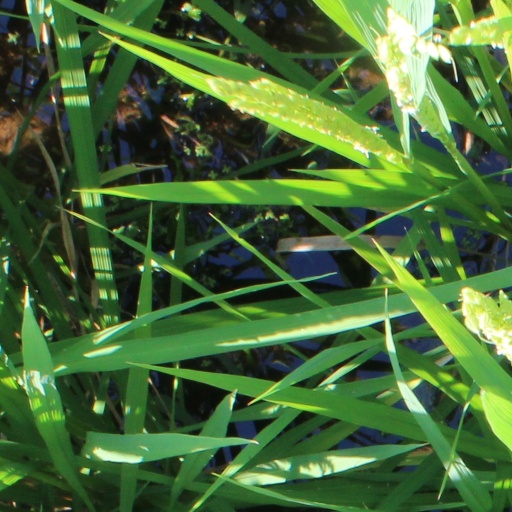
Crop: rice